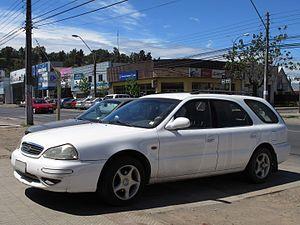
La Kia Credos est une automobile produite par Kia Motors de 1995 à 2001. Elle remplace la Concord. Clarus est son nom à l'export. Elle existe en berline 4 portes et en break Wagon.